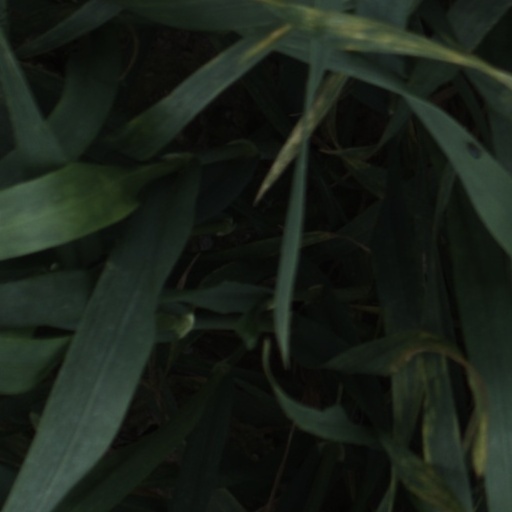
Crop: wheat